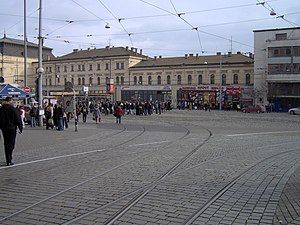
Brno
Masarykově og Nádražní ulici.
Brno eller Brünno, er med et indbyggertal på ca. 390.000 den næststørste by i Tjekkiet og den største by i Mähren. Den ligger, hvor floderne Svitava og Svratka løber sammen. Byen blev grundlagt i 1243 og er i dag universitetsby.